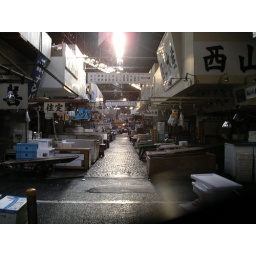
Biggest fish market in the world